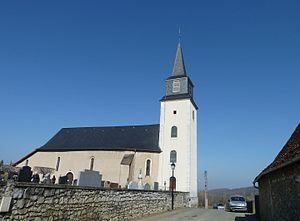
Église de Loubieng
Loubieng est une commune française située dans le département des Pyrénées-Atlantiques, en région Nouvelle-Aquitaine.